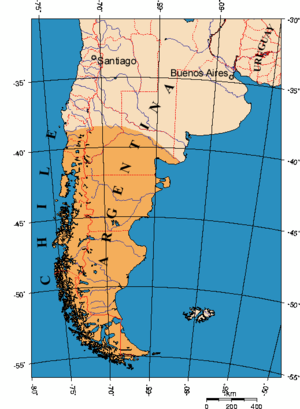
Patagonien
Patagonien, som det normalt defineres, er markeret med orange.
Patagonien er et område i Sydamerika øst for Andesbjergene.